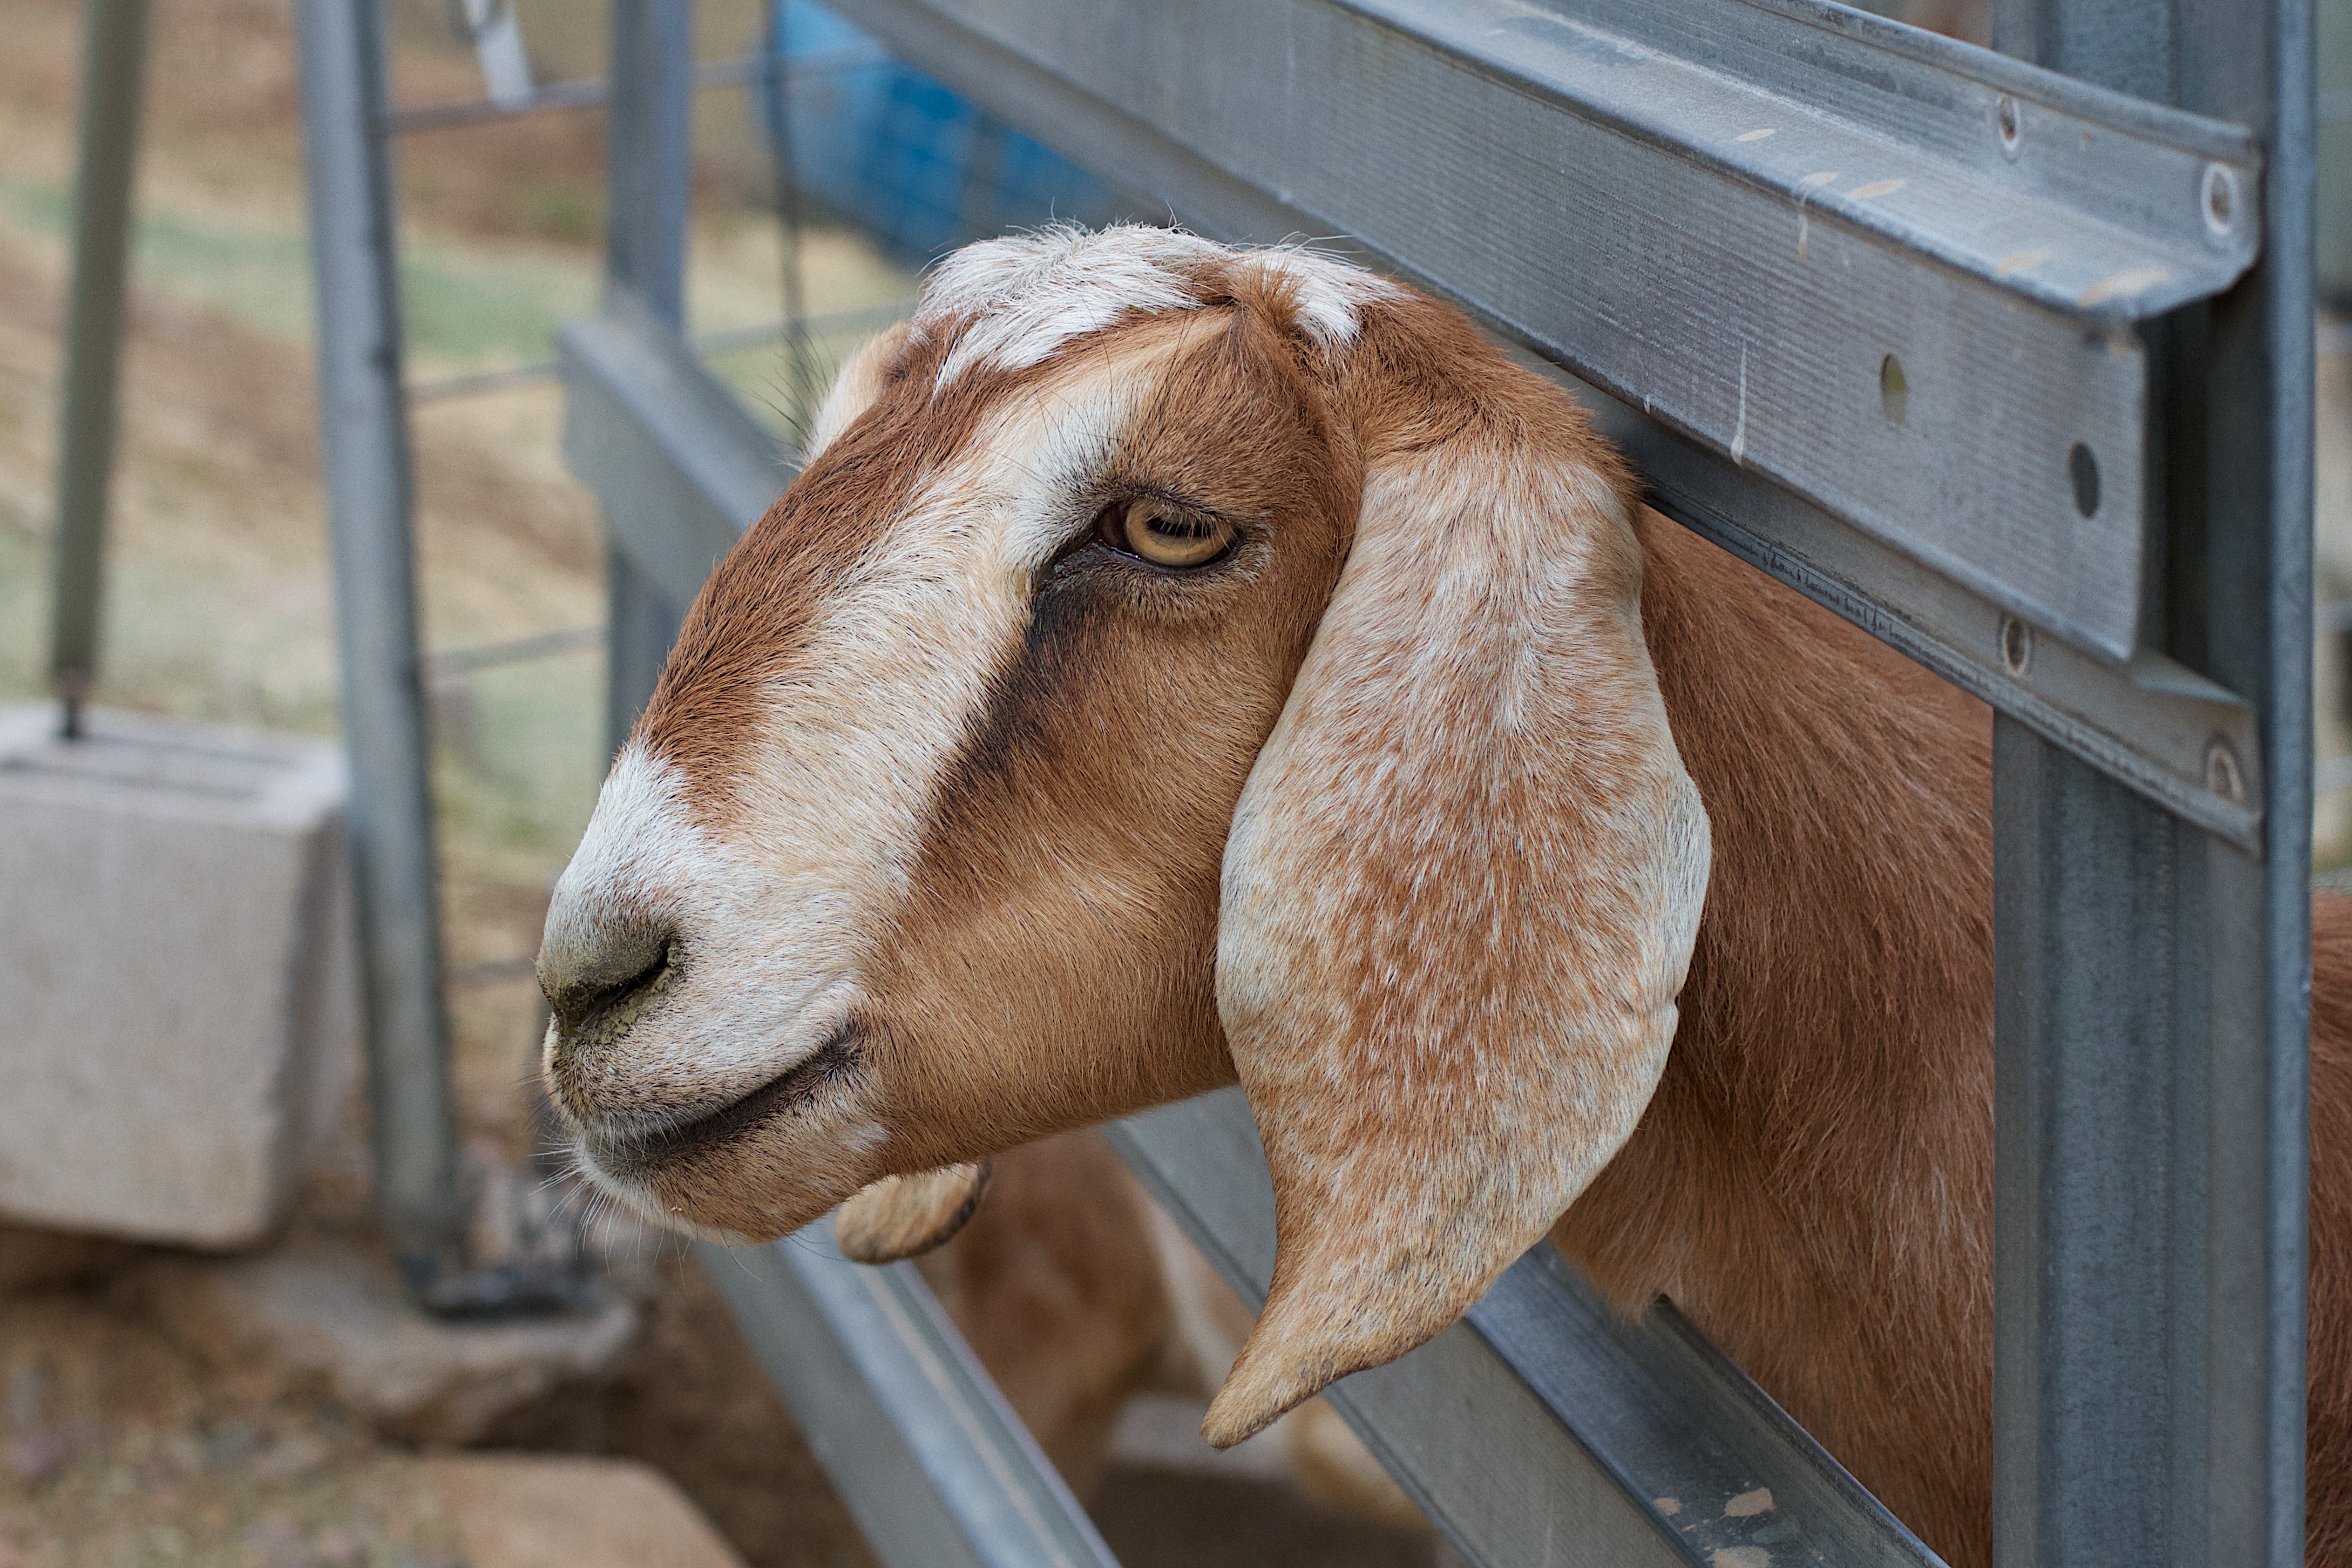
goat, sheep, mammal, fauna, goats, cow goat family, fossilcreekcreameryhttpranchatfossilcreekcom